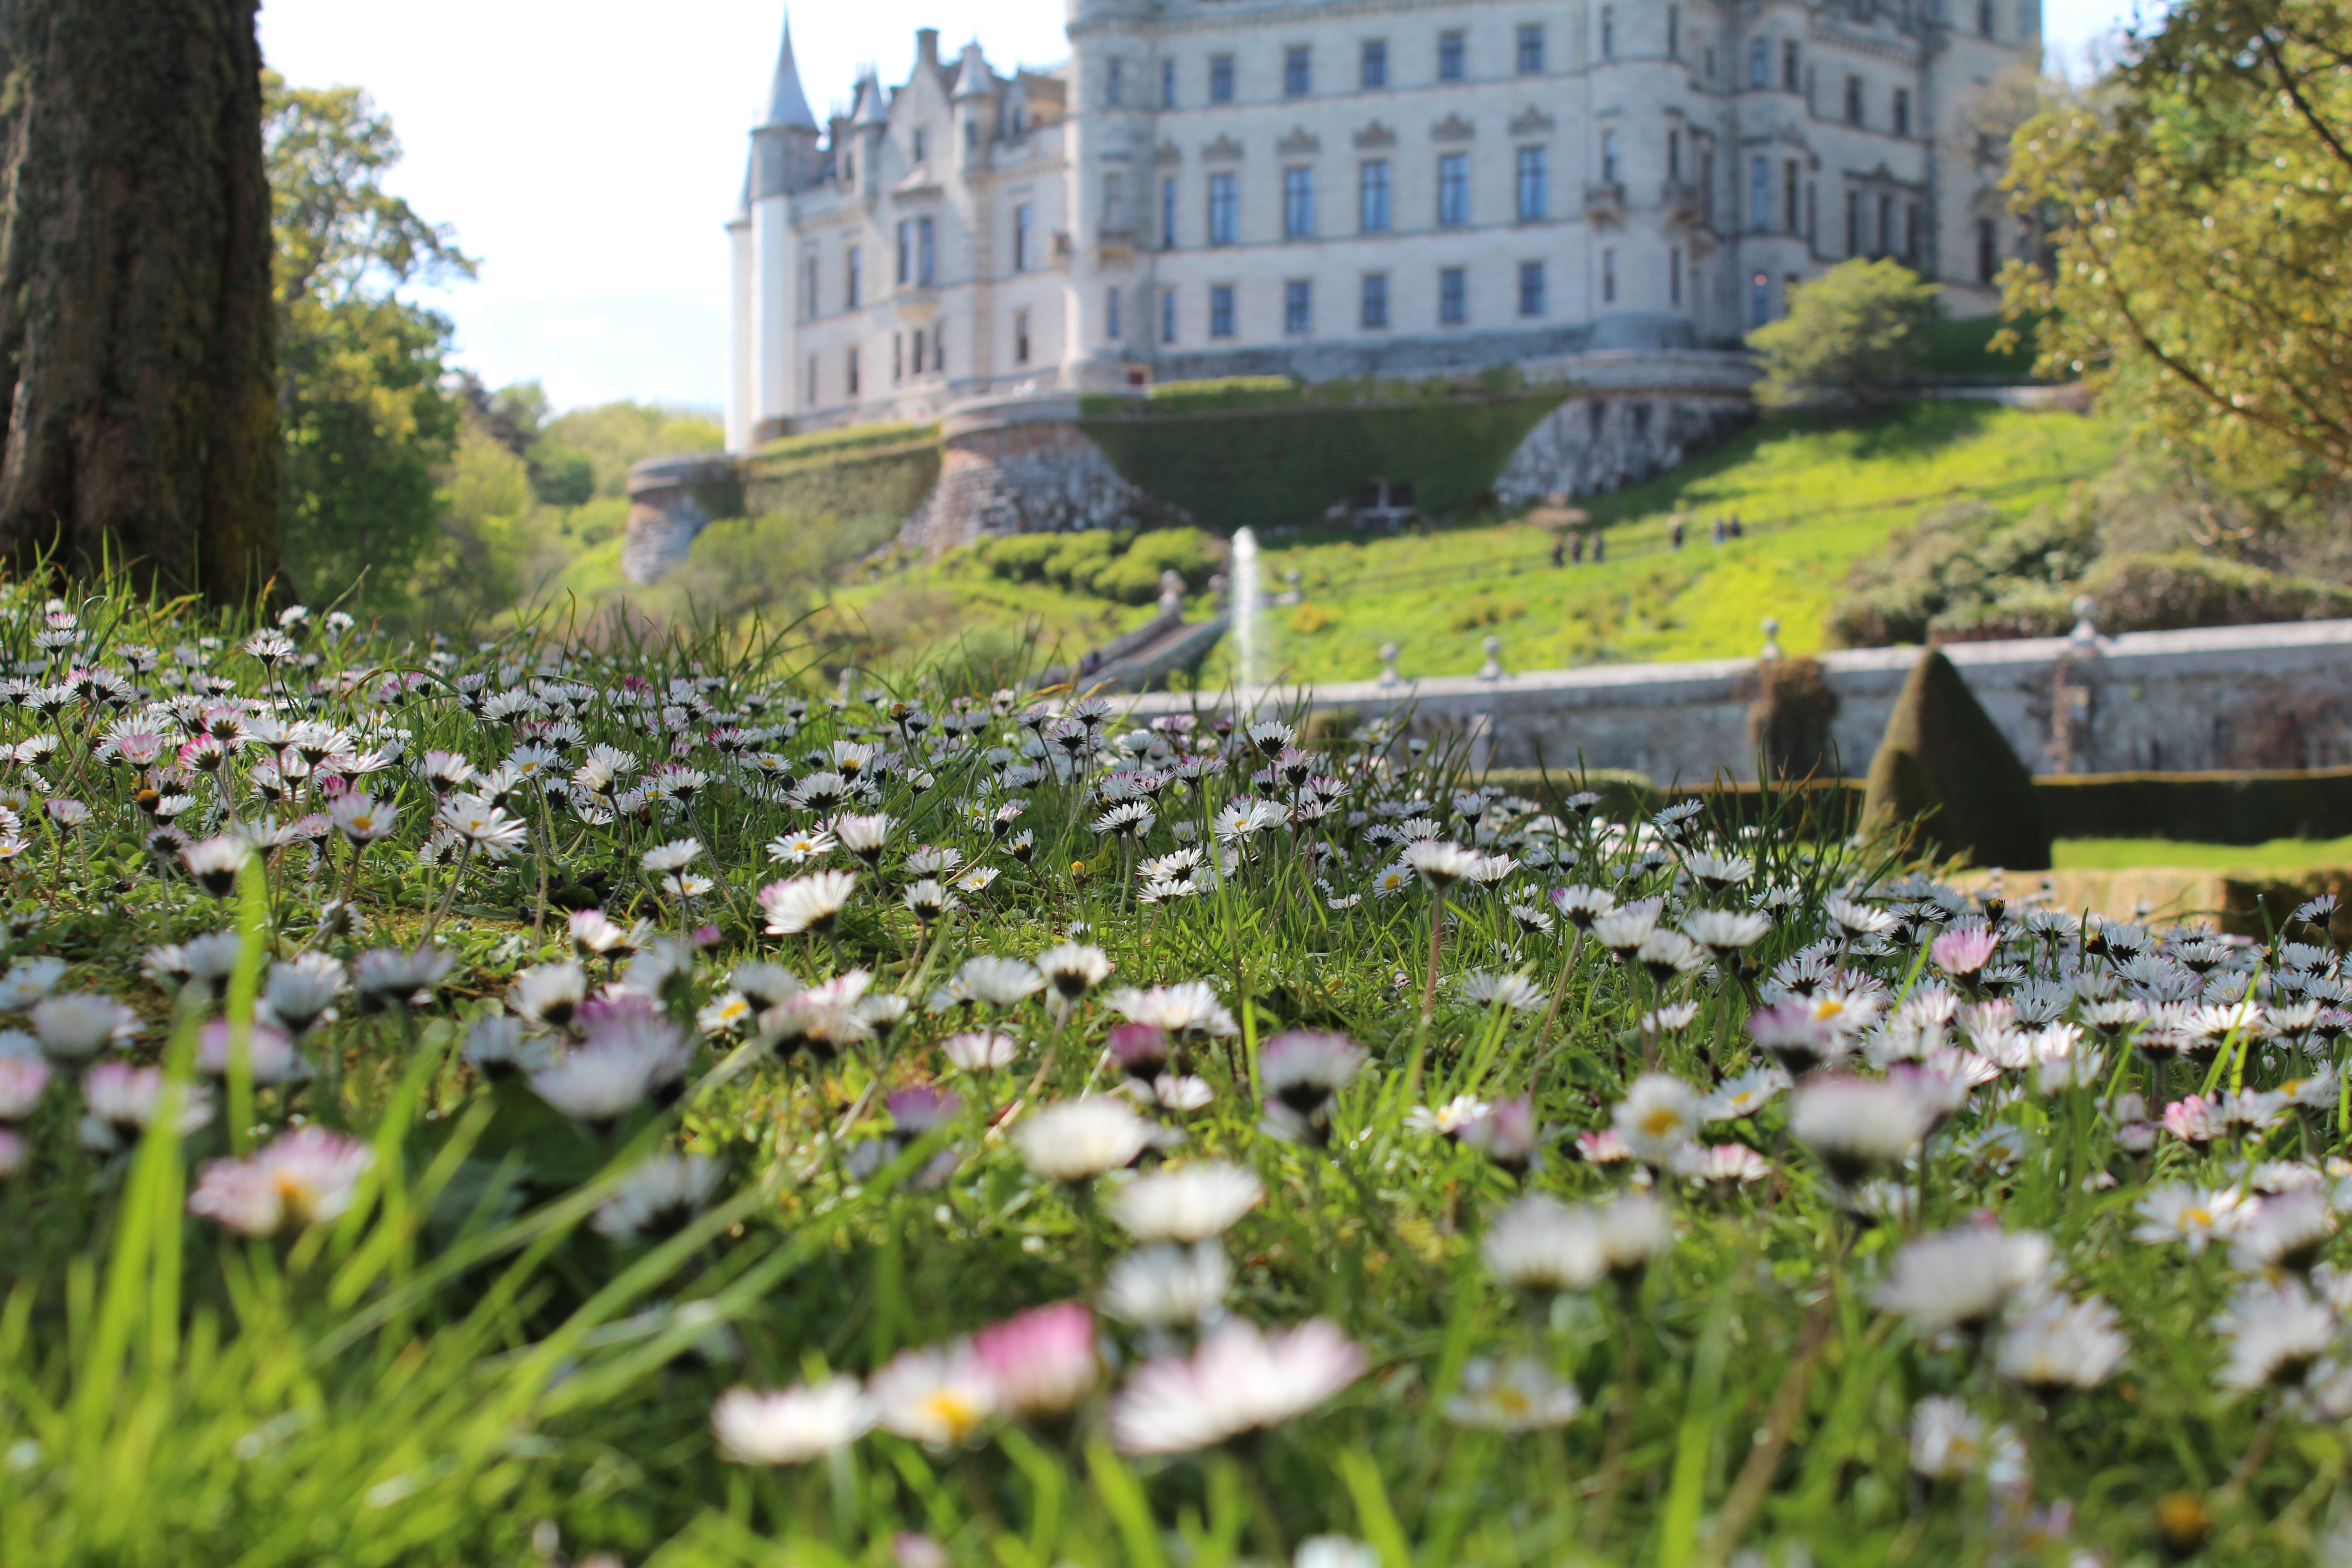
grass, plant, lawn, meadow, flower, botany, garden, flora, wildflower, woodland